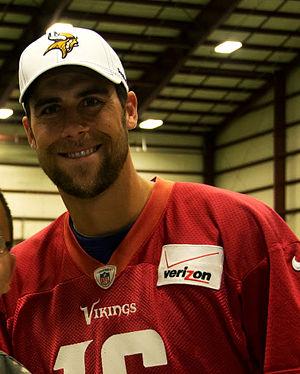
Matthew Brennan Cassel est un joueur professionnel de football américain évoluant au poste de quarterback en National Football League.